Population momentum

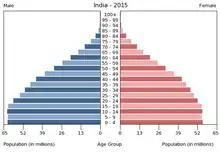
Population pyramid of India showing the beginning of population momentum even though their birth rates have been declining since 1955

To calculate population momentum for population A, a theoretical population is constructed in which the birth rate for population A immediately becomes replacement level. Under such conditions, the population will eventually stabilize into a stationary population, with no year-to-year changes in age-specific rates or in total population. The population momentum is calculated by dividing this final total population number by the starting population. Momentum, Ω, can be expressed as: